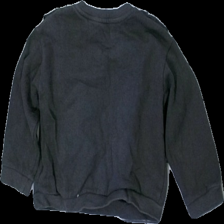
View: back
Type: Sweater
Category: Children
Brand: Zara
Colors: Grey
Material: 100% cott
Cut: Regular
Size: 104
Season: All
Stains: Minor
Price range: <50
Recommended usage: Export
Comment: missfärgad mudd